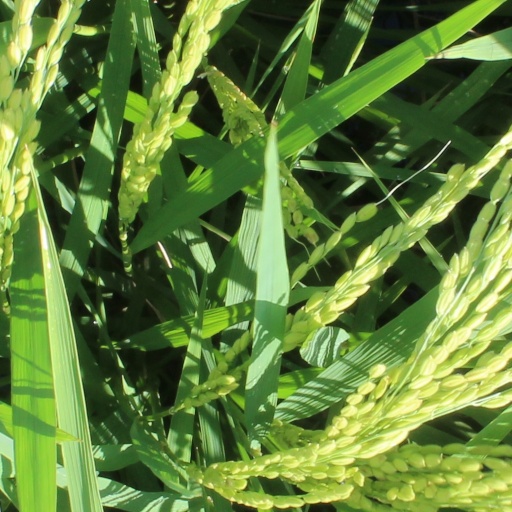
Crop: rice